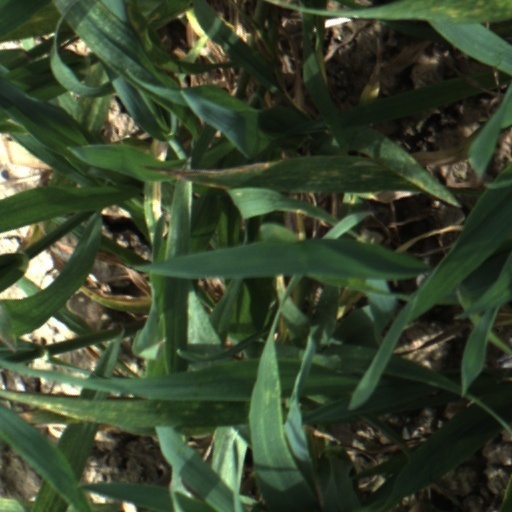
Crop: wheat